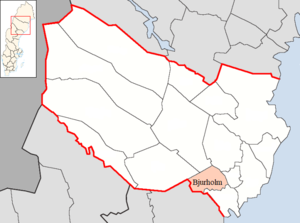
La commune de Bjurholm est une commune suédoise du comté de Västerbotten. 2 592 personnes y vivent. C'est la moins peuplée des communes de Suède. Son chef-lieu est Bjurholm.